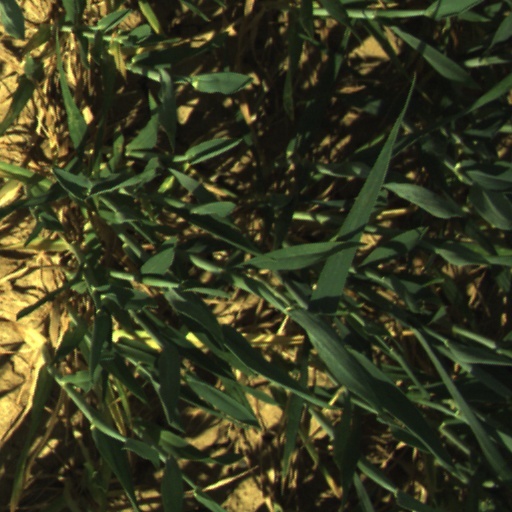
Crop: wheat